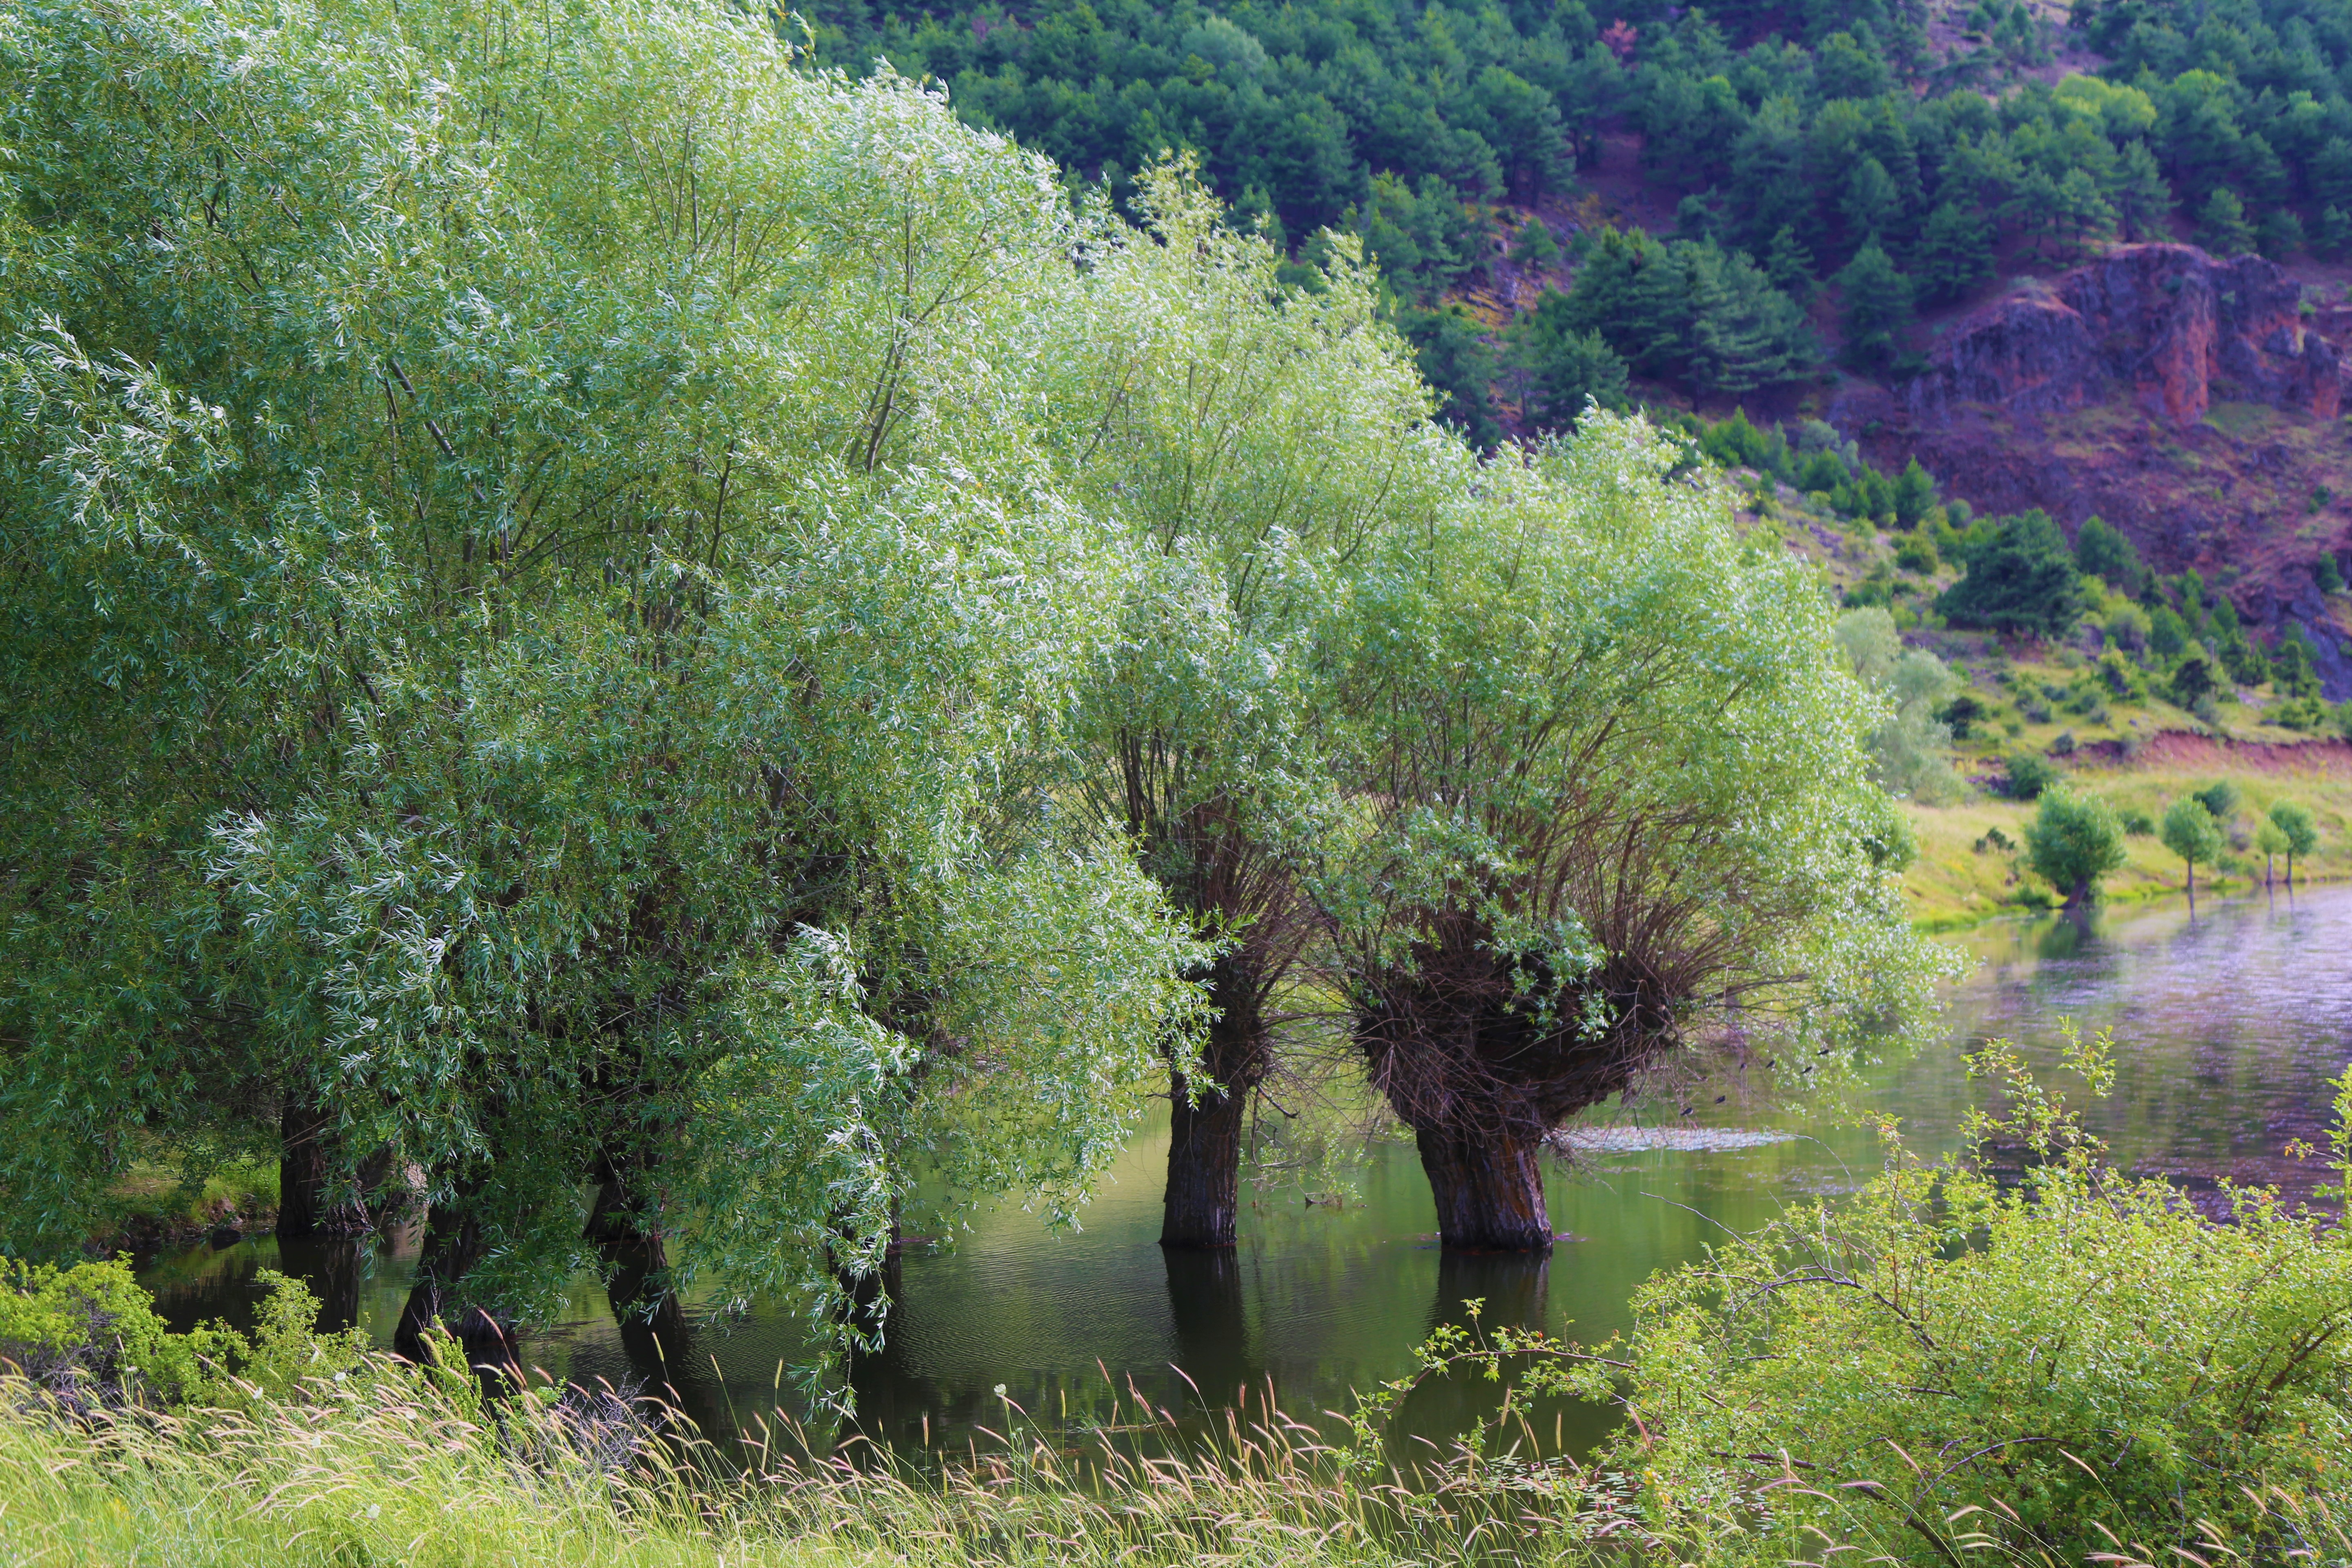
flowers, spring, colorful, nature, beautiful, cherry, pink, tree, vegetation, natural landscape, green, plant, nature reserve, woody plant, biome, shrubland, plant community, grass, leaf, grass family, shrub, forest, temperate broadleaf and mixed forest, branch, bank, landscape, willow, riparian forest, cypress family, river, valdivian temperate rain forest, woodland